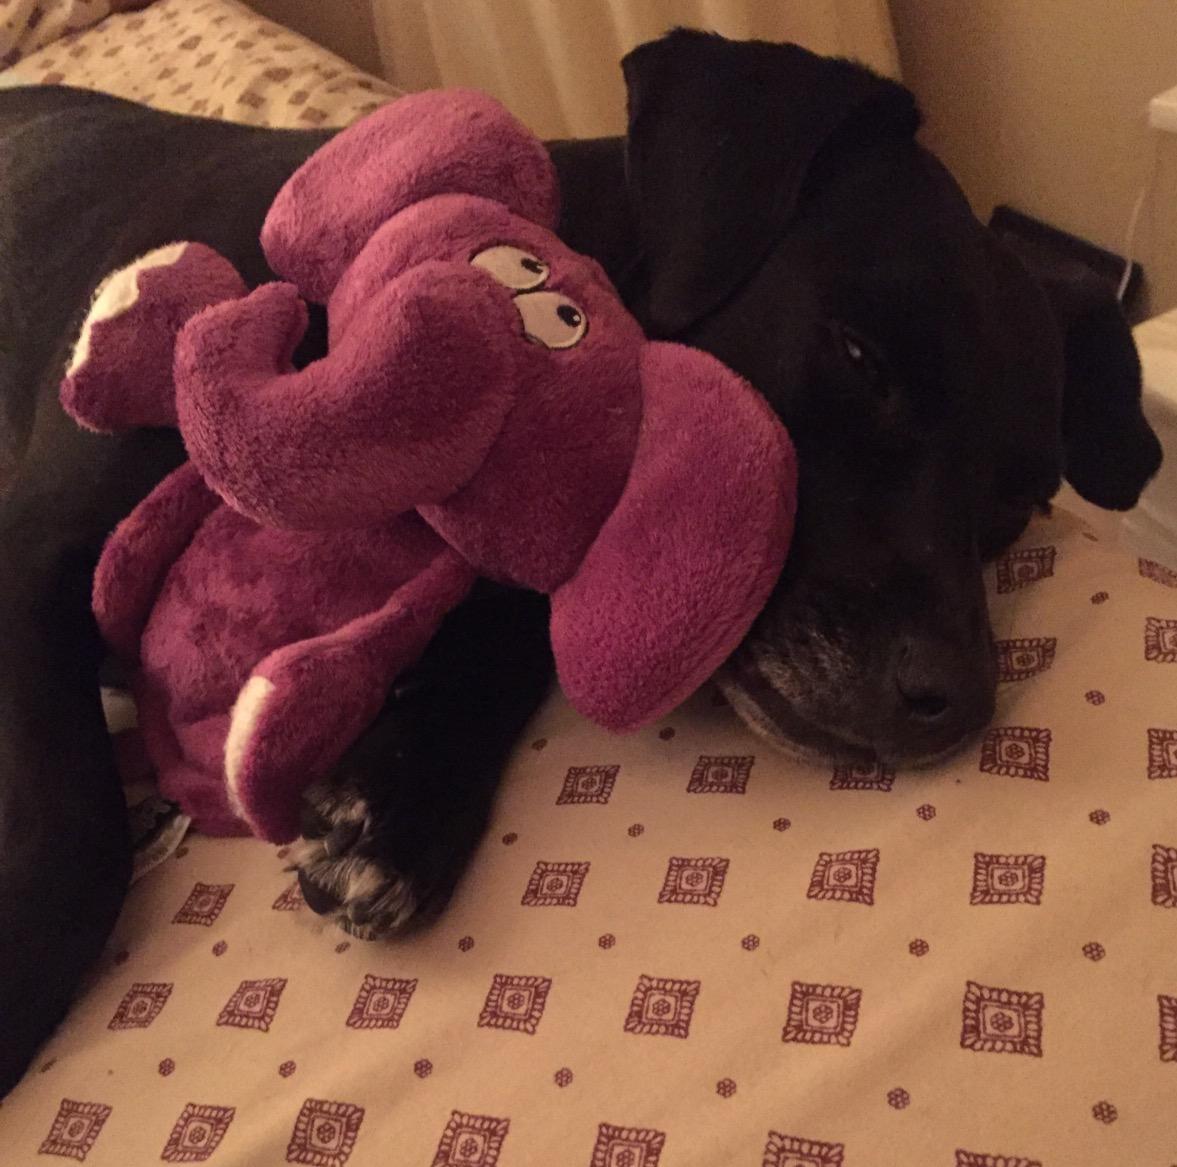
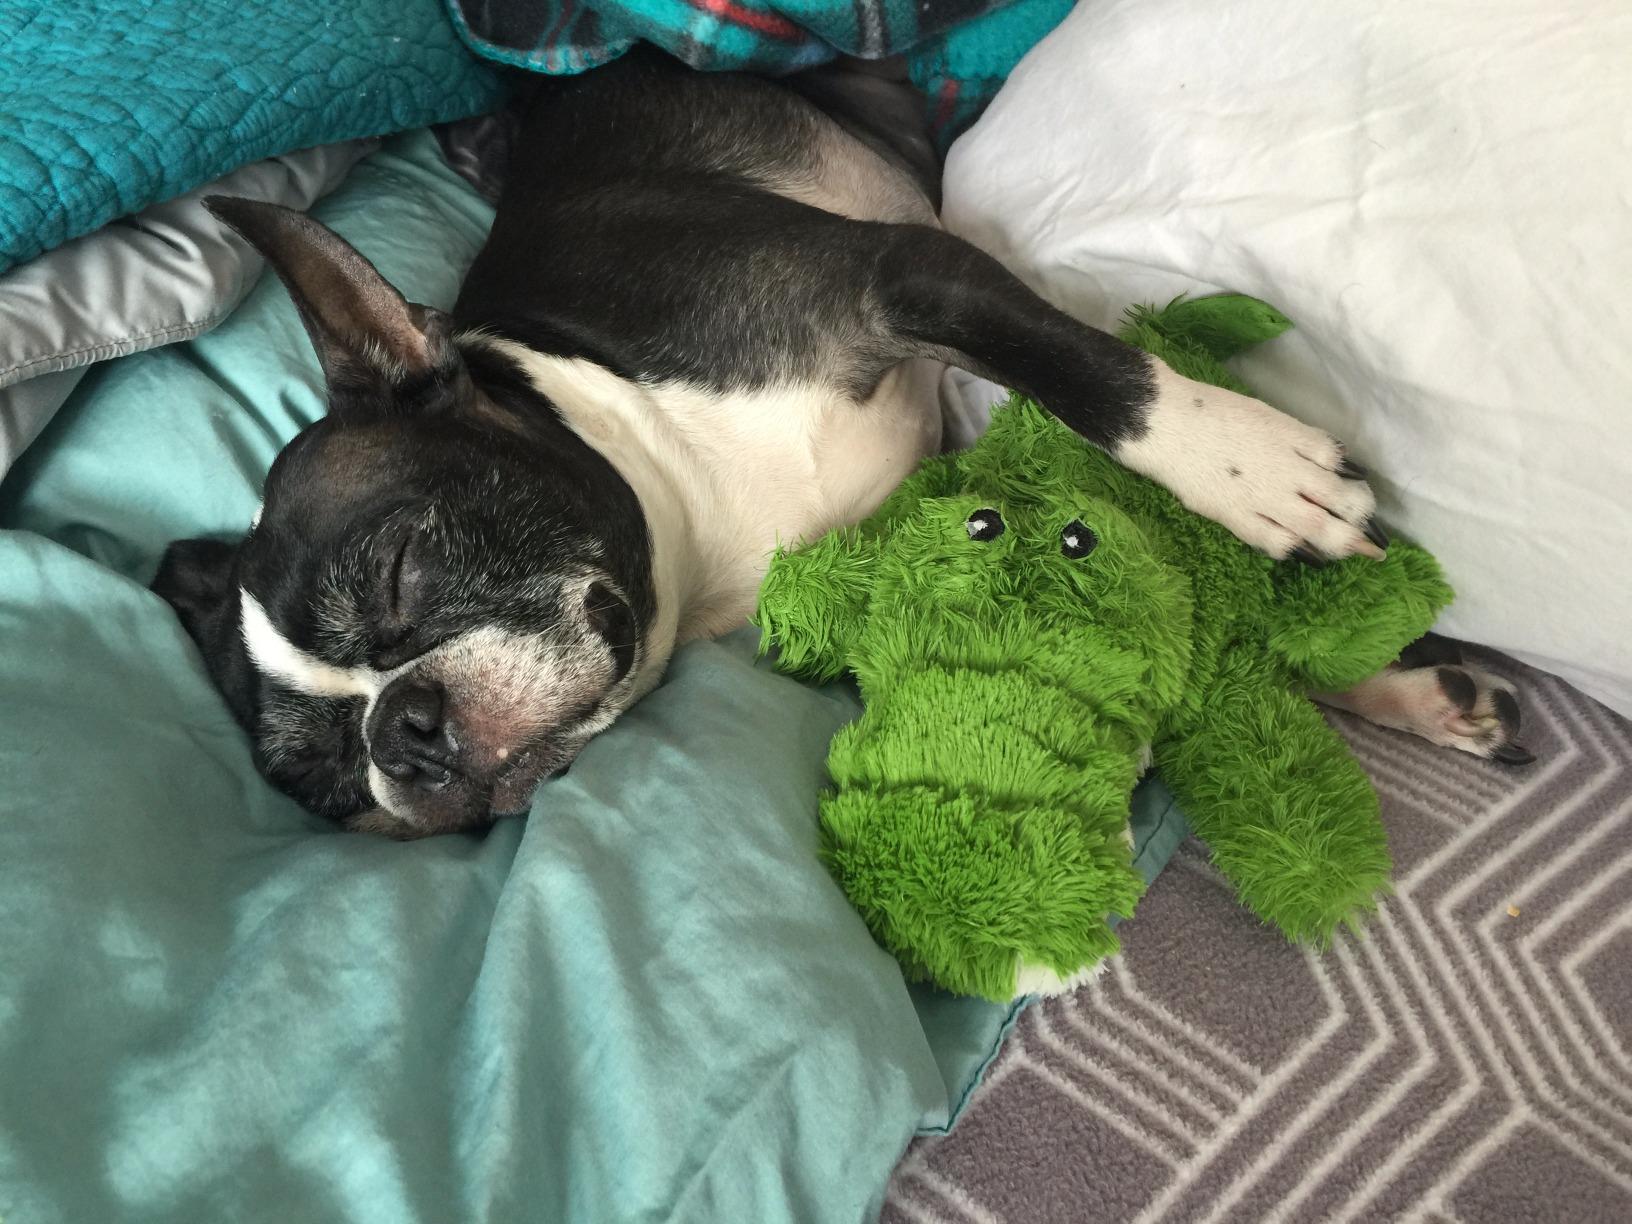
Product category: items_toy
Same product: no